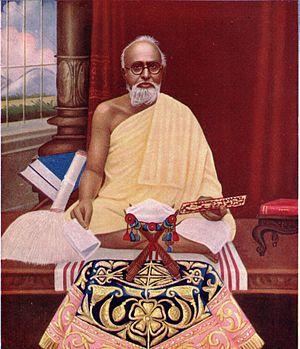
Vallabhsuri appelé aussi Acarya Vijayavallabhasuri est un érudit, professeur et dignitaire de haut-rang du jaïnisme de la branche shvetambara. Il est né à Baroda dans l'état du Gujarat en Inde, le 26 octobre 1870, et son prénom était Chaganbhai. Ses parents sont morts alors qu'il était enfant; il se convertit assez rapidement au jaïnisme et à la vie de moine-ascète. Il participa au mouvement de libération de l'Inde avec le Mahatma Gandhi. Il convertit de nombreux fidèles et permit à des croyants de devenir moines. Il a créé de nombreuses écoles pour aider les plus démunis et passa une bonne partie de sa vie à prêcher en voyageant en Inde. Il a beaucoup œuvré dans le Penjab; et un temple portant son nom a été construit en son honneur à Delhi. Il est reconnu comme ayant su adapter les valeurs du jaïnisme à la société moderne dans le but d'éduquer et d'aider socialement le peuple du sous-continent indien.